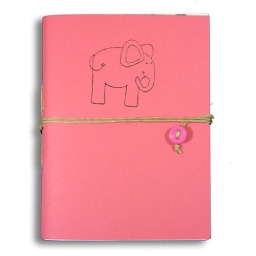
the big pink elephant in the room...